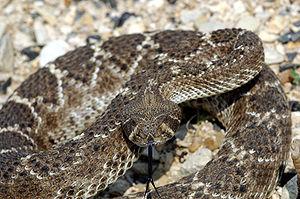
Le parc national de Saguaro est un parc national américain situé près de Tucson, dans le comté de Pima, au sud de l’Arizona.